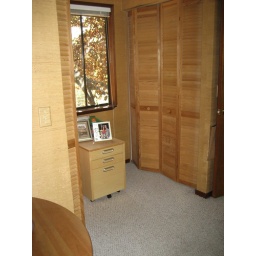
Two closets facing each other in the middle room, across the way from the sliding glass doors